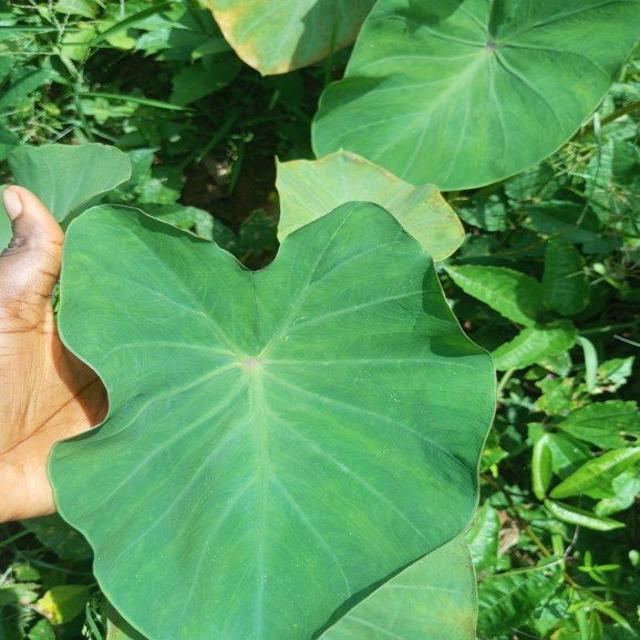
Label: Healthy